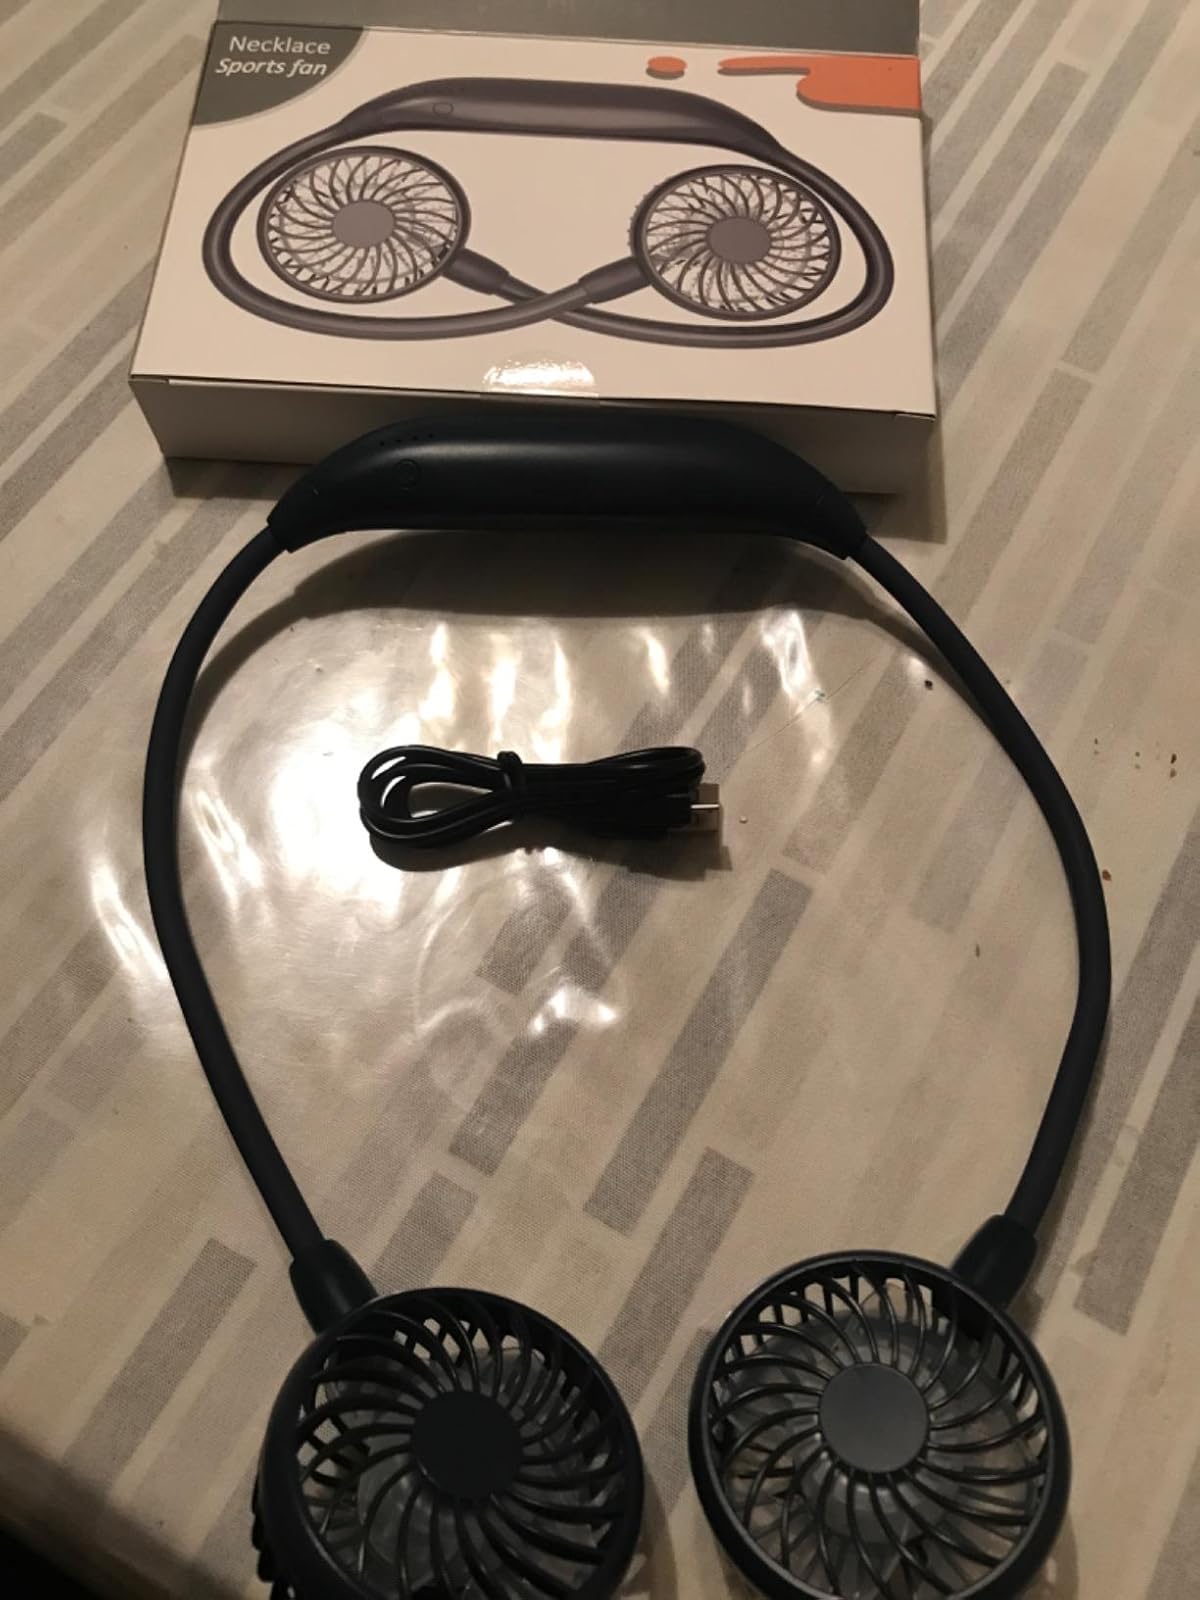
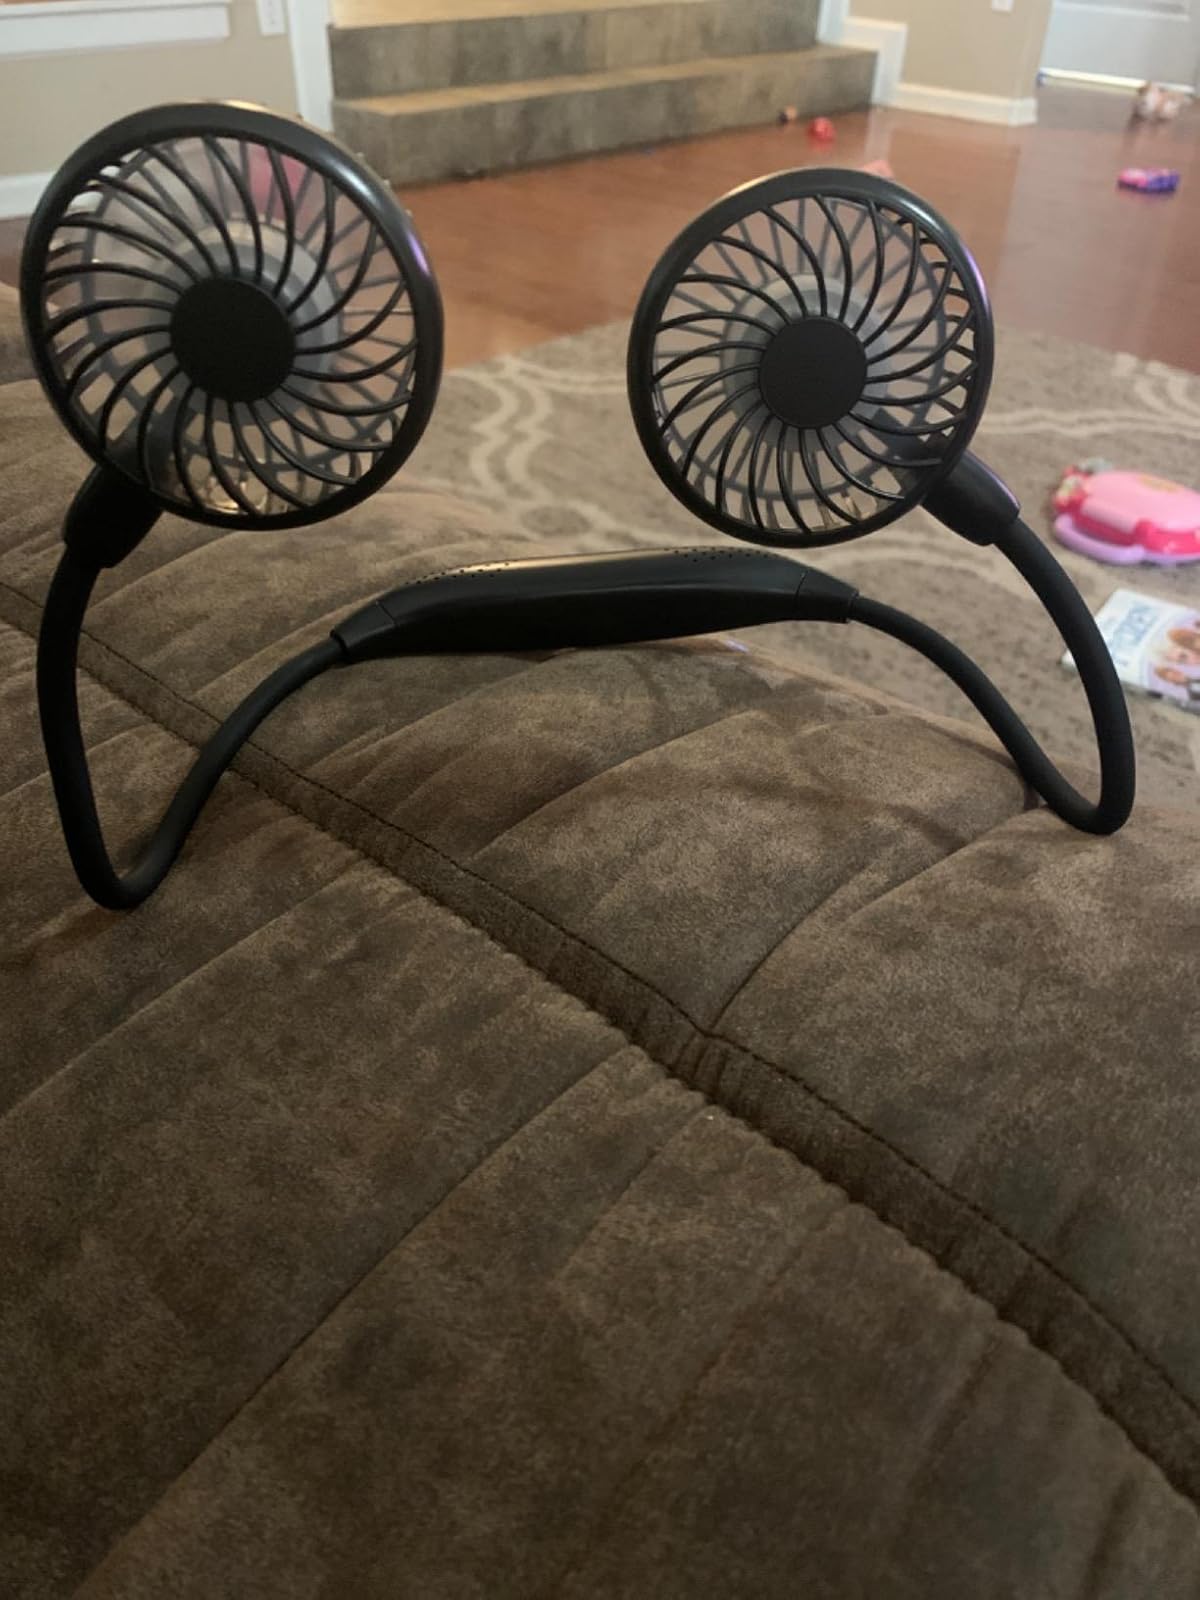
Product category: fan
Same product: no